Skjåk Church

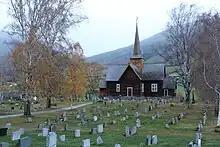
View of the church

Skjåk Church is a parish church of the Church of Norway in Skjåk Municipality in Innlandet county, Norway. It is located in the village of Skjåk. It is the church for the Skjåk parish which is part of the Nord-Gudbrandsdal prosti (deanery) in the Diocese of Hamar. The brown, wooden church was built in an cruciform design in 1752 using plans drawn up by the architect Ola Rasmussen Hole. The church seats about 270 people.